Steffisburg

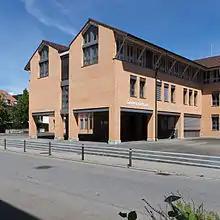
Municipal administration building

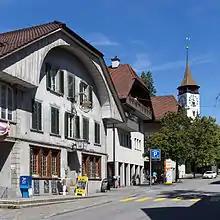
Medieval village center and parish church

Steffisburg has a population of . , 10.0% of the population are resident foreign nationals. Between the last 2 years (2010-2012) the population changed at a rate of 0.5%. Migration accounted for 0.6%, while births and deaths accounted for -0.1%.